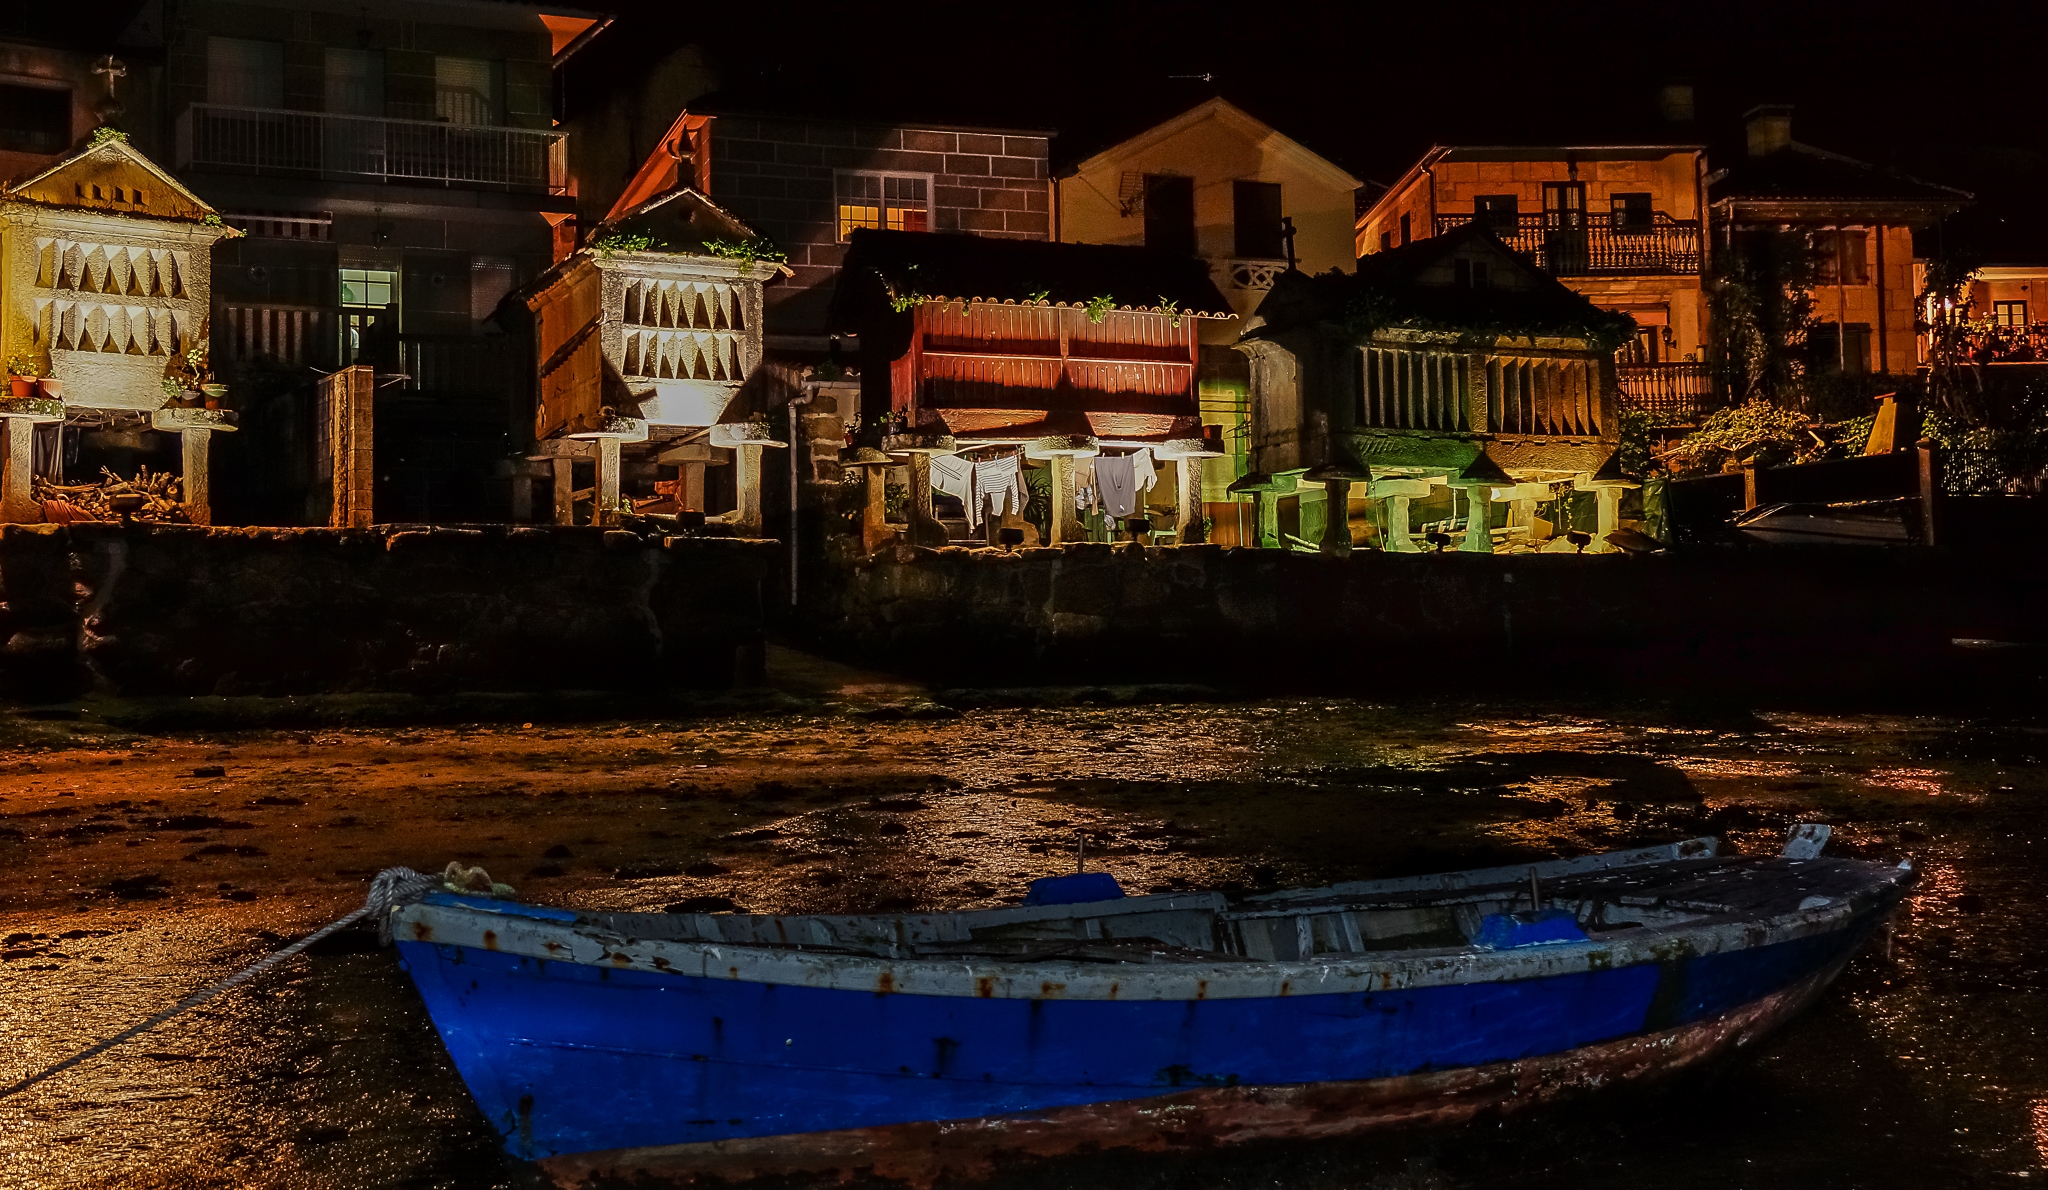
landscape, sea, water, boat, night, photo, evening, reflection, vehicle, waterway, spain, galicia, pontevedra, combarro, paisajes, a77, espana, g, ggl1, gaby1, xovesphoto, nocturnas, sonya77, xelodegalicia, gabrielcoru a